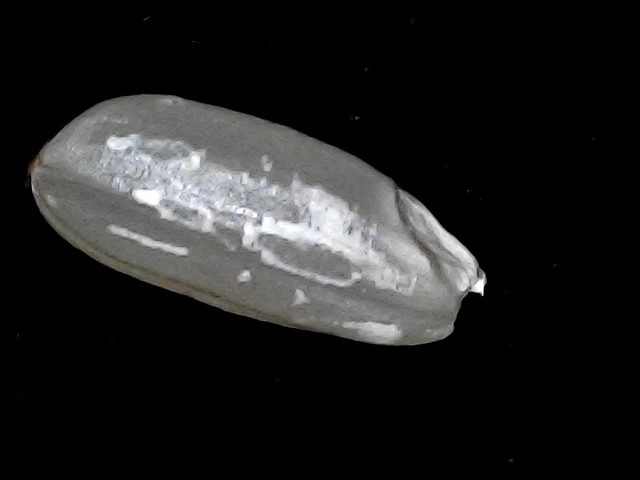
Rice variety: BD51